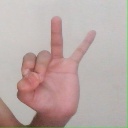
अक्षर: ण